University of Dundee

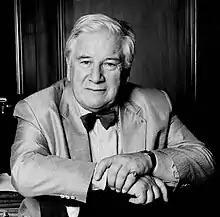
Sir Peter Ustinov, first Rector of the university.

The main campus is within the West End of the City of Dundee. It has expanded greatly since the university gained independence, from just four converted buildings when the University College was founded in 1881 the university has grown to consist of over fifty at present. However, many buildings survive from Dundee's period as a university college and as a constituent college of St Andrews University. The earliest purpose-built facility on campus was the Carnelley Building which opened in 1883 as part of the new University College. A £10,000 donation from Mary Ann Baxter provided for a chemistry laboratory situated in the building which was named for the university's first professor of chemistry, Thomas Carnelley.